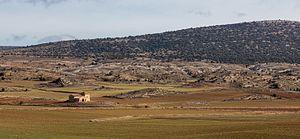
Ermitage de la Vierge de Mencalilla, dans un paysage hivernal typique du centre de l'Espagne, ici dans la commune d'Almazul un petit village de la province de Soria, en Castille-et-León. Polski: Ermitaż Dziewicy z